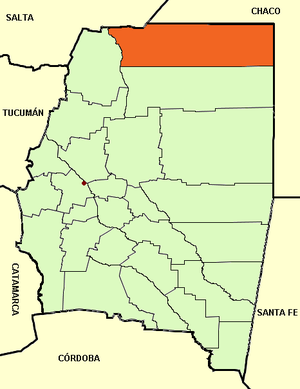
Le département de Copo est une des 27 subdivisions de la province de Santiago del Estero, en Argentine. Son chef-lieu est la ville de Monte Quemado.